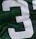
Number: 3